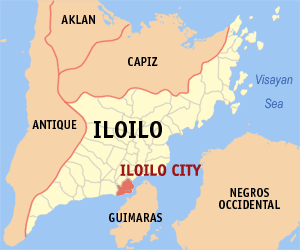
Iloílo est une ville des Philippines et la capitale de la province du même nom, sur l'île de Panay, au centre de l'archipel des Philippines.